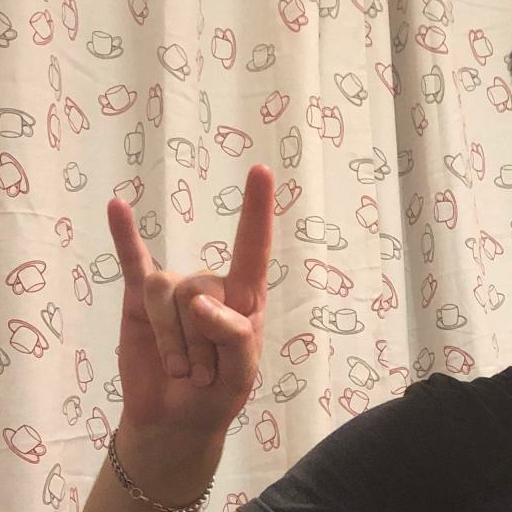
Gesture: rock